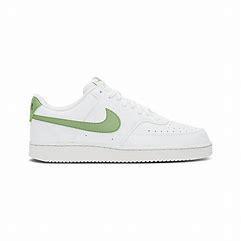
Brand: Nike
Model: Court Vision Next Nature